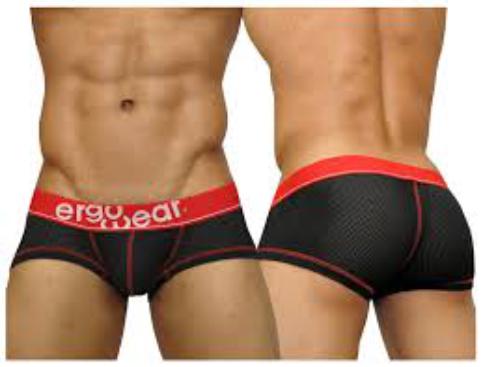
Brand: Ergowear
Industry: Clothes